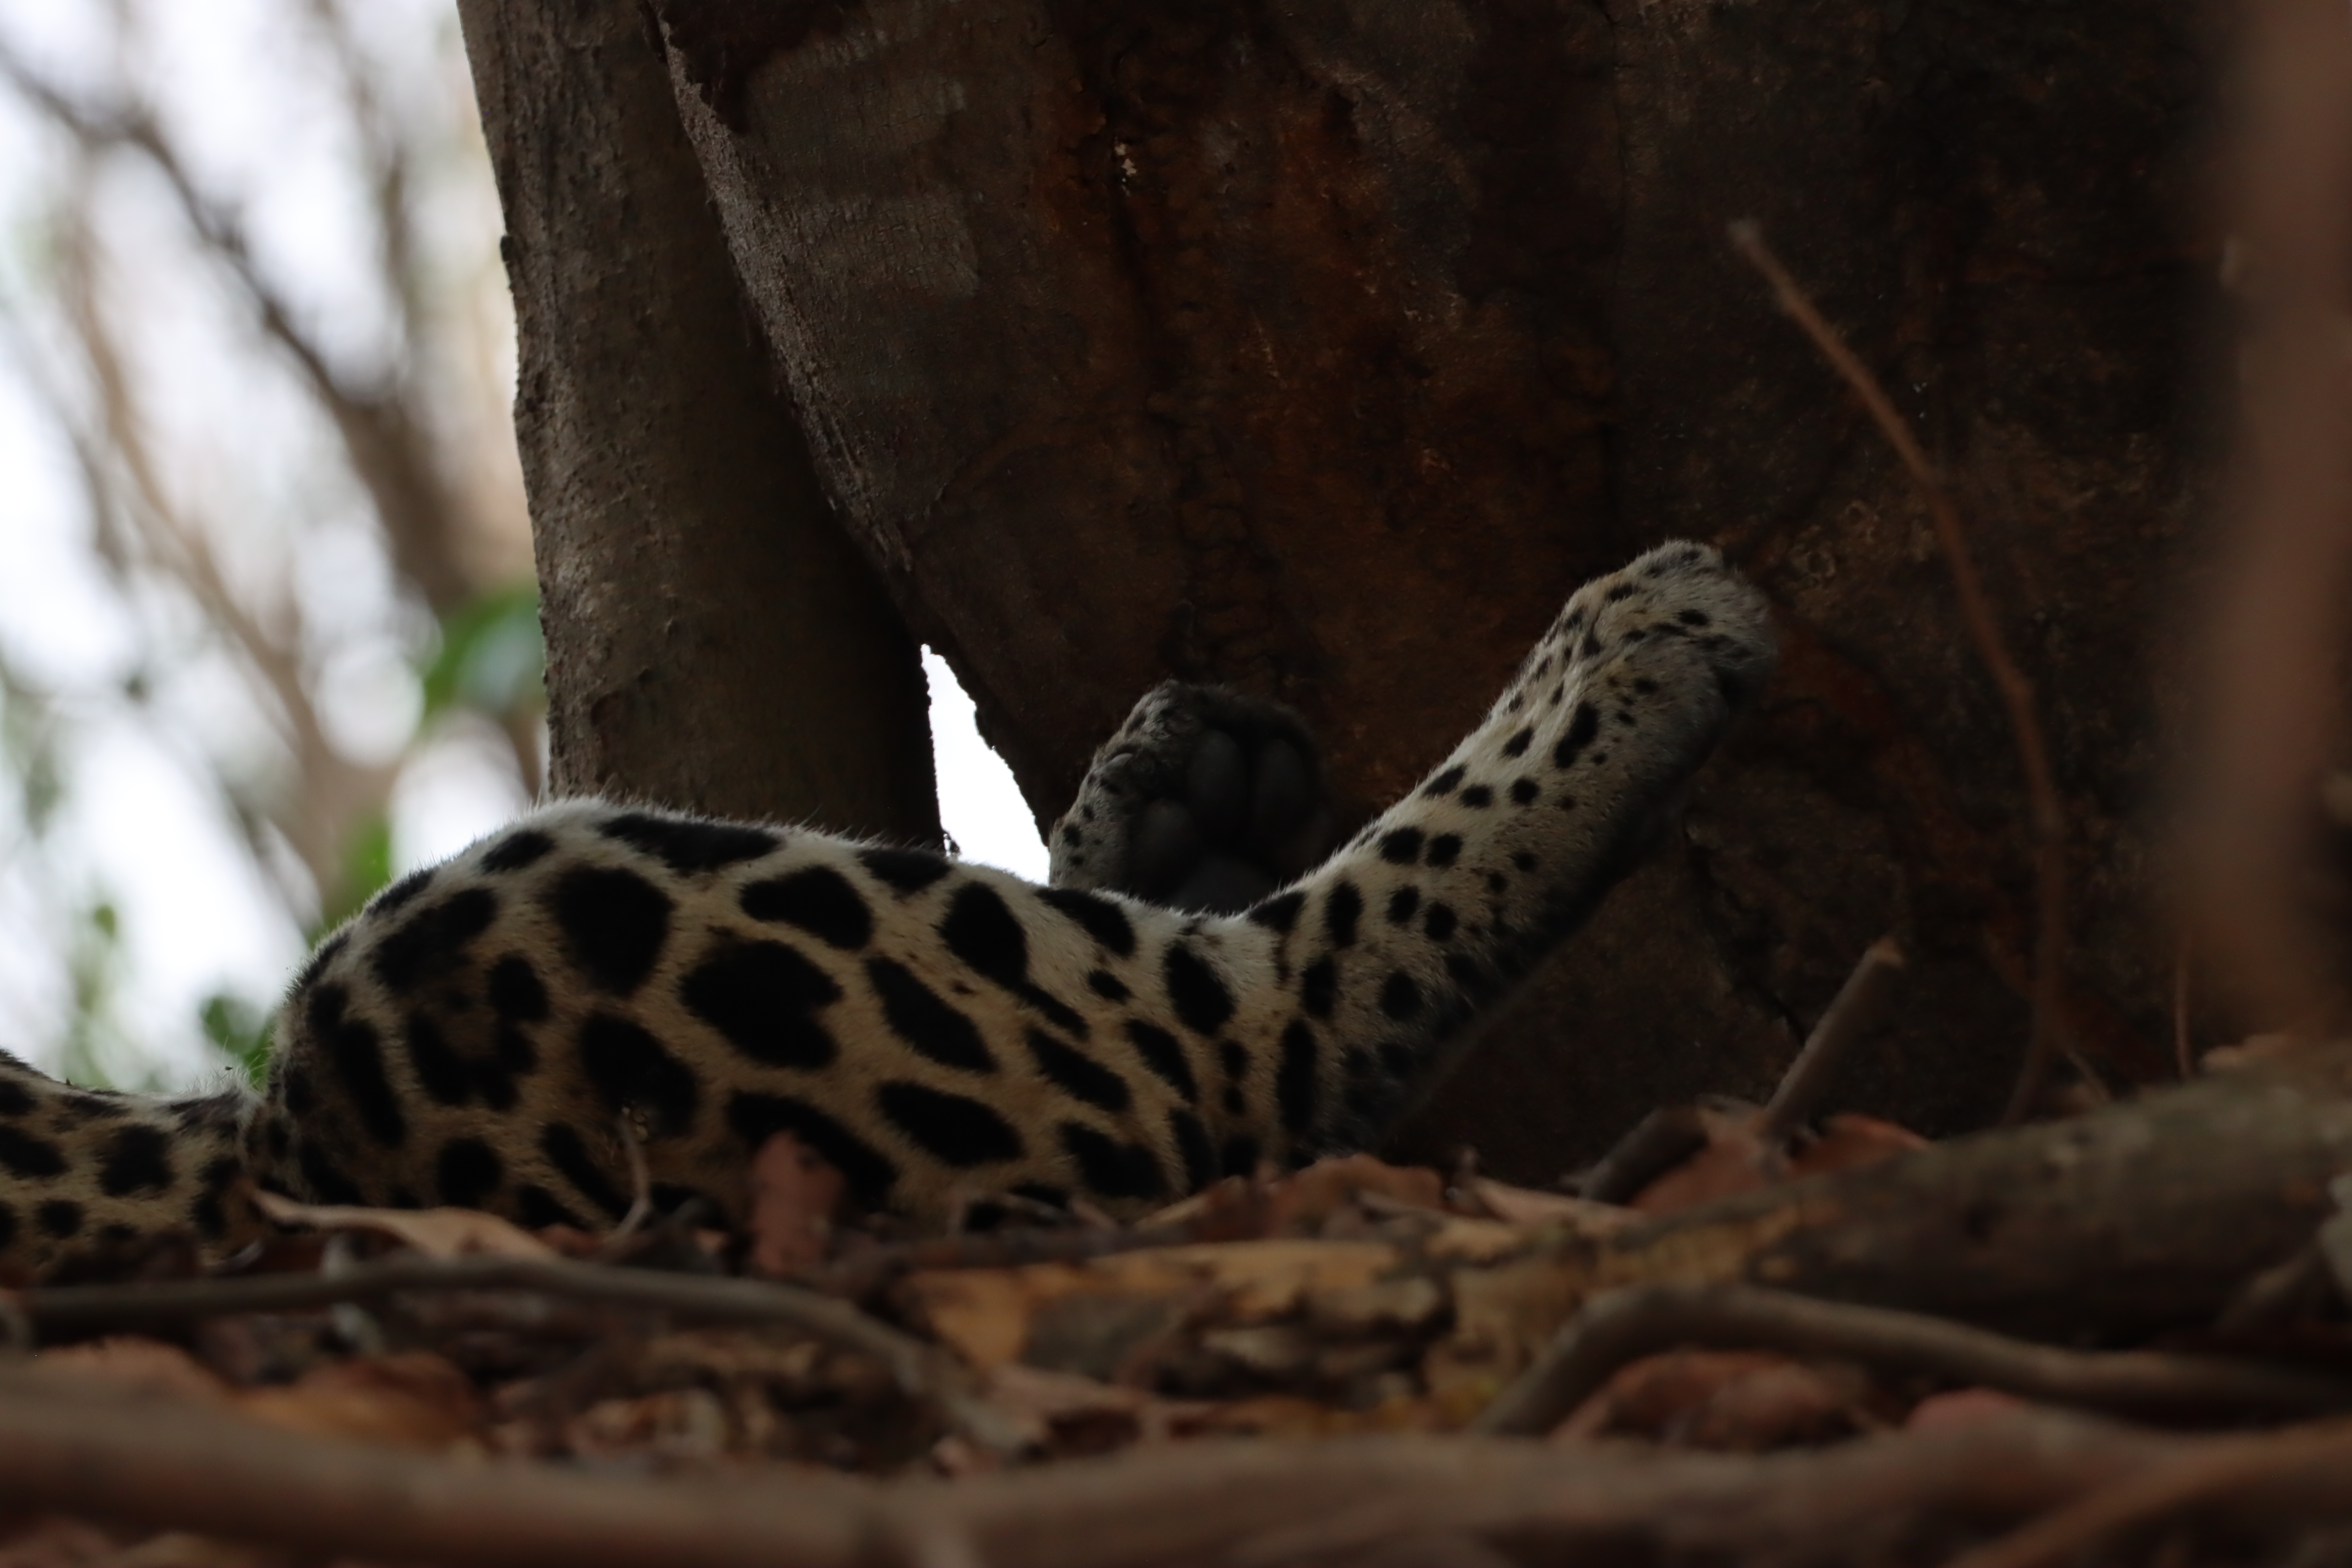
Jaguar: Apeiara